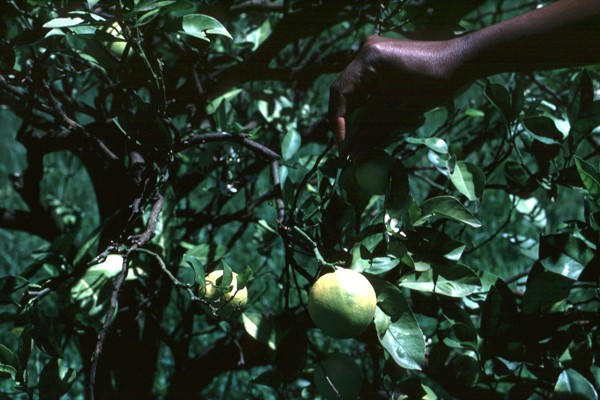
Plant: Citrus
Disease: citrus greening disease